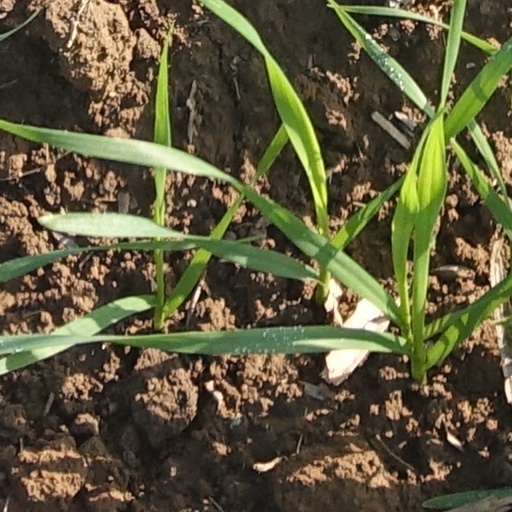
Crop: wheat